Robert Avellanet

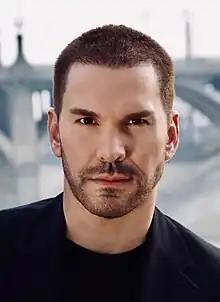

Roberto Alejandro Avellanet Negrón, known professionally as Robert Avellanet or Roba, is a Puerto Rican singer who was a member of "Menudo" from 1988 to 1991. His uncle is the famous Puerto Rican singer Chucho Avellanet.